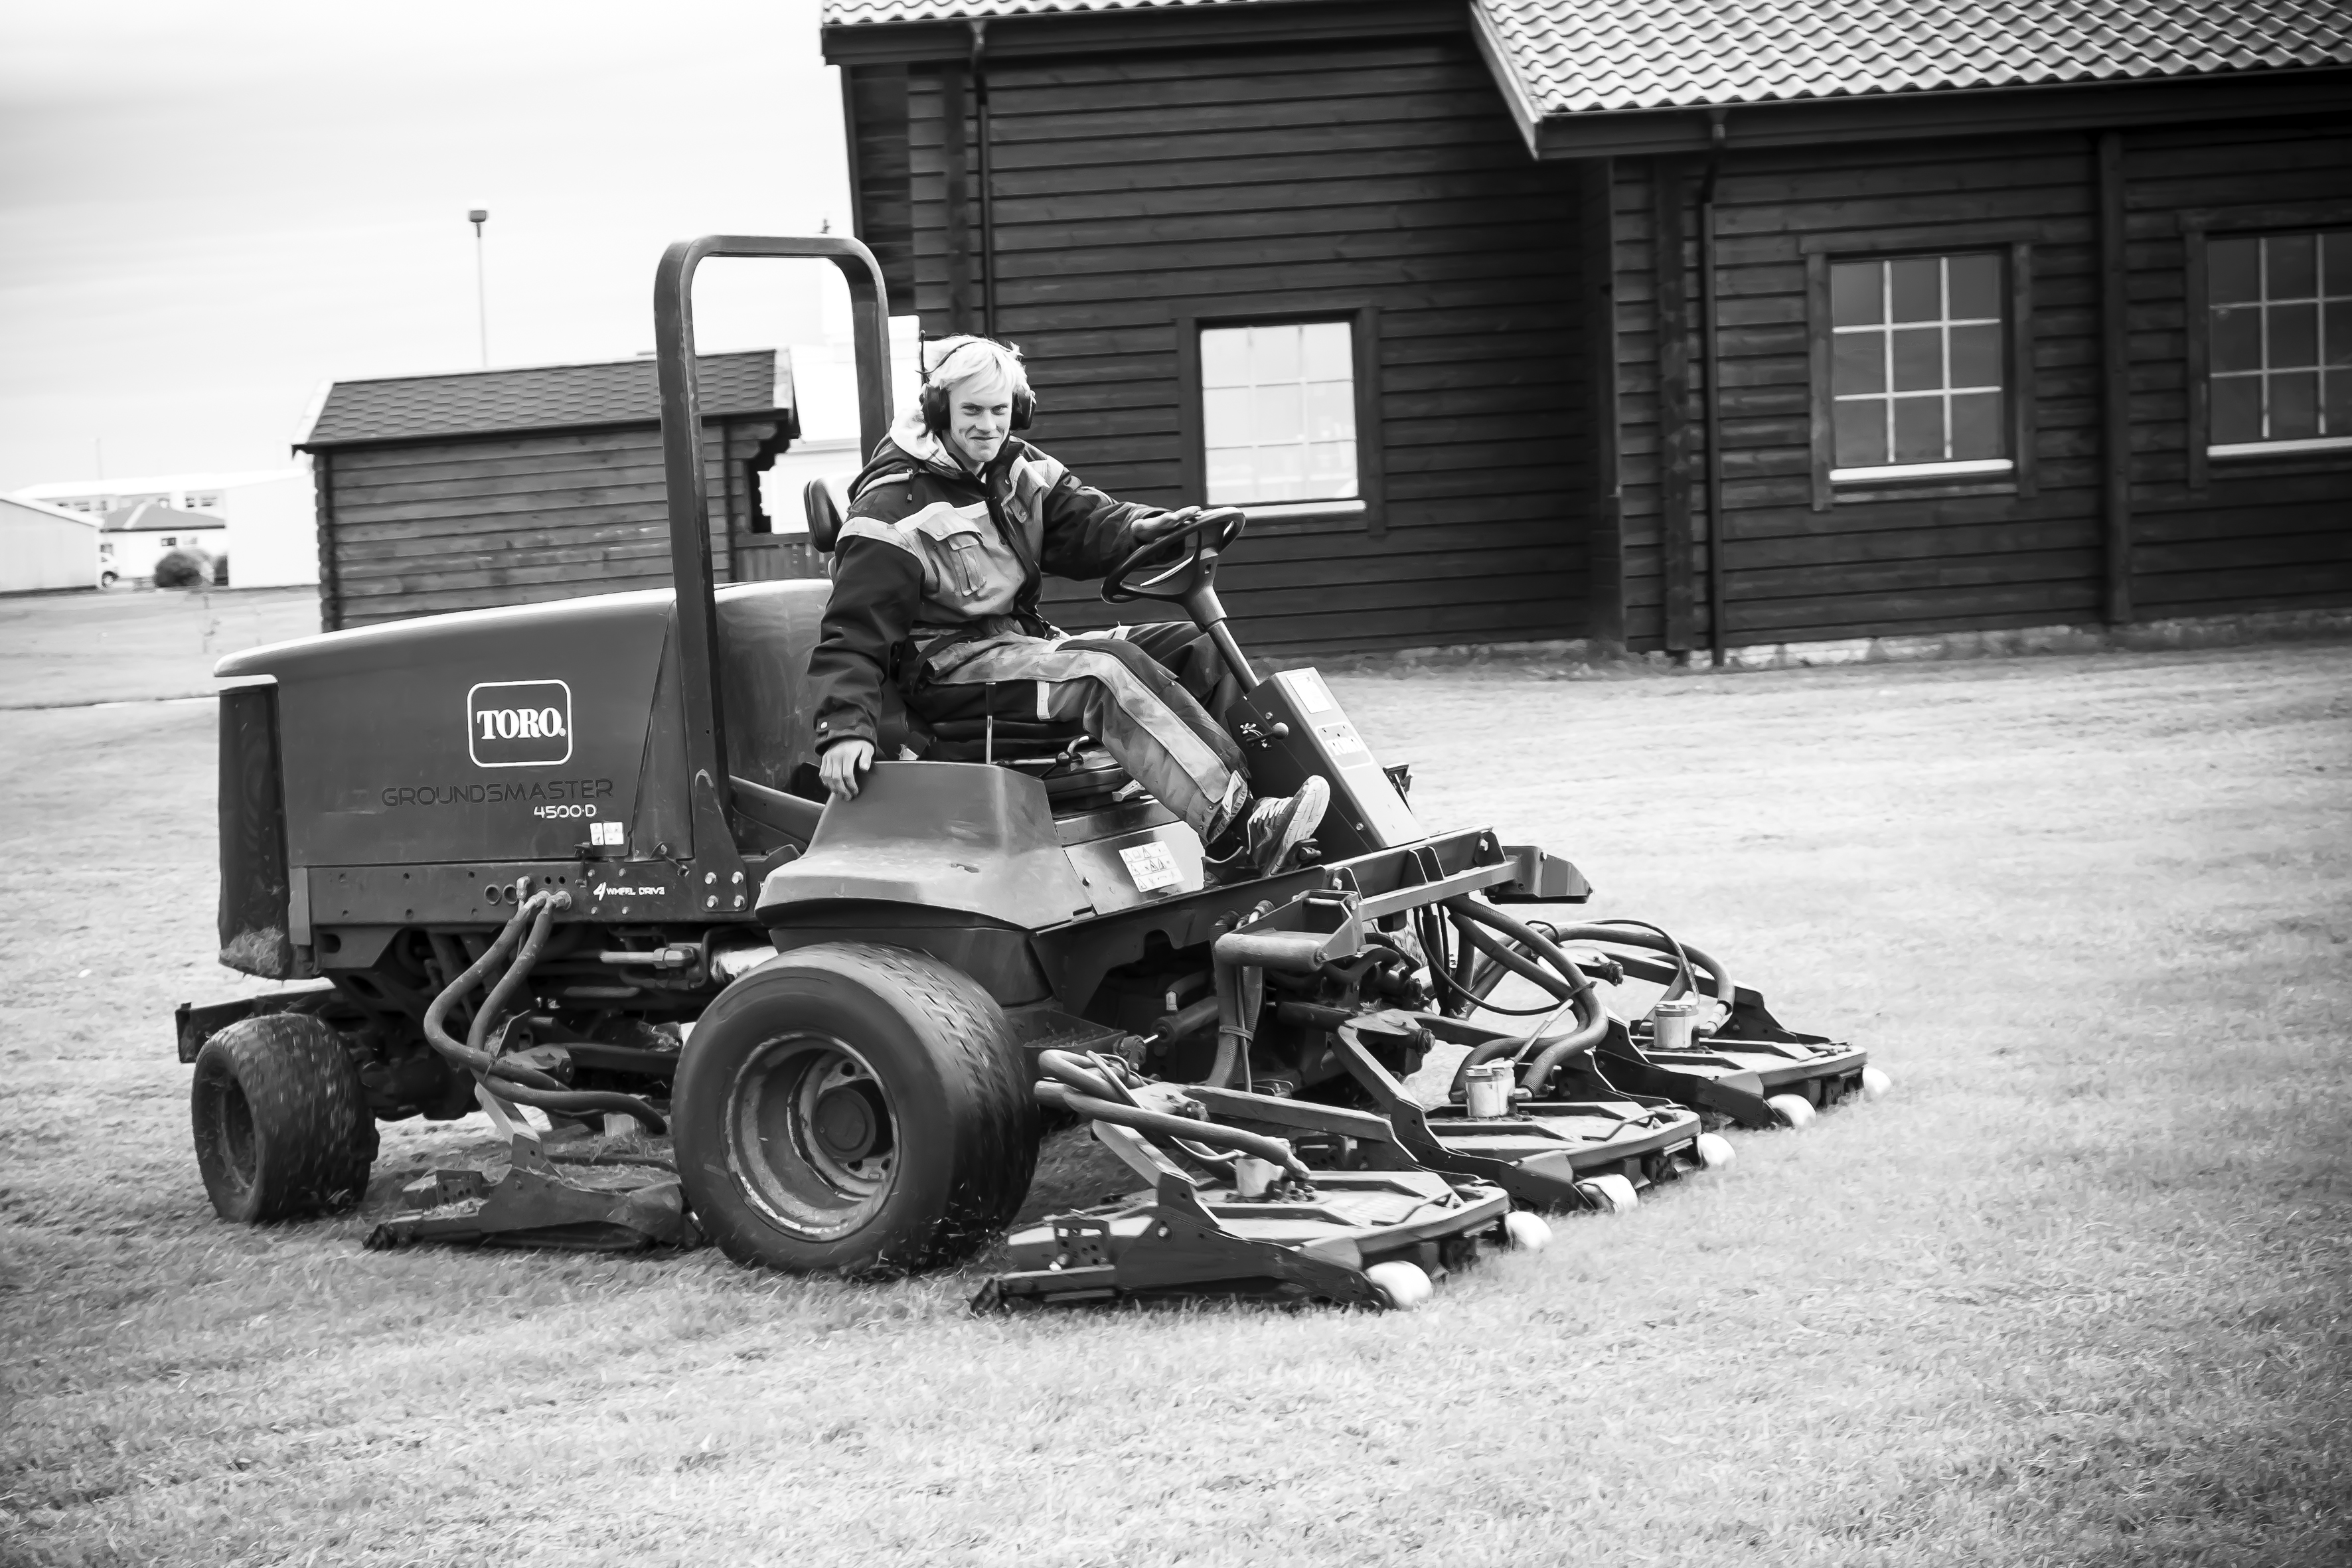
black and white, street, urban, travel, fujifilm, vehicle, iceland, monochrome, bw, blackandwhite, blackwhite, is, ngc, fuji, fujixt1, fujix, noireblanc, monochrome photography